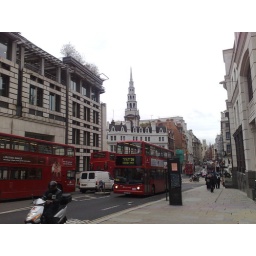
Best seats in the house